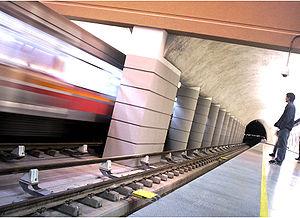
Los Orientales est une station de la Ligne 4 du métro de Santiago, dans les communes de Peñalolén et Ñuñoa.